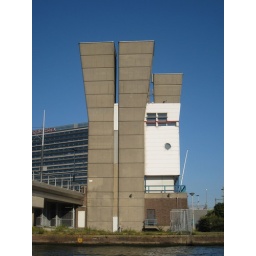
These grey towers supply air to a car tunnel below the city.